Oondreswarar Temple

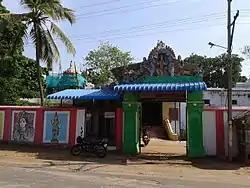
The main entrance as viewed from outside

According to Hindu Sthalapurana, Sundarar, the Nayanmar saint lost his vision while arriving at this place. Pleased with his devotion, Shiva gave him a club (meaning "oondr" in Tamil), he came to be known as Oondreeswarar. Sundarar was unaware of the person giving him the club and threw it away in disgust. It is believed to have broken the horn of Nandi of the temple, which is indicated in the Nandi facing Shiva. While Sundarar was on his way to Kanchipuram from this place, Parvati appeared as a lightning in front of him, giving the name of Minnoli Nayagi ("minnoli" indicated lightning in Tamil).